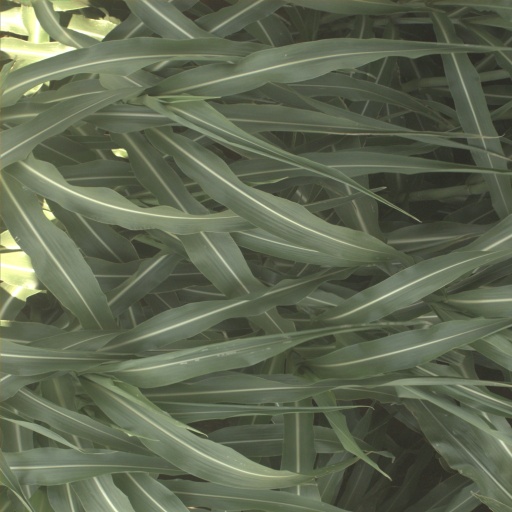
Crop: sorghum